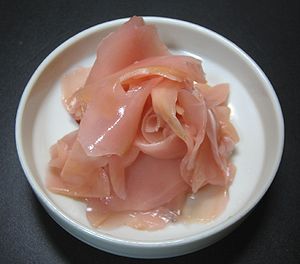
Gari
Farvet gari.
Gari, egentlig amazu-shouga eller umezu-shouga, sødsur syltet ingefær, der bruges til spisning af fisk og andet godt fra havet i Japan som følge af sin stærke aroma. Desuden har den efter sigende egenskaber, der fremmer fordøjelsen. I lighed med wasabi og sojasovs er det et almindeligt tilbehør til sushi.